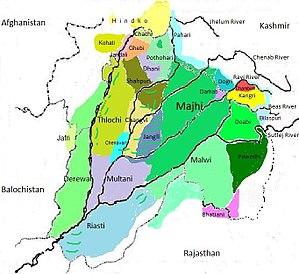
Ḍerāwālī est un terme fourreau pour les dialectes saraiki parlés par les Derawal dans la région de Derajat au centre du Pakistan. Dans le district de Dera Ismail Khan, Derawali est le nom local du dialecte thali, alors que dans le district de Dera Ghazi Khan, il se réfère au dialecte multani. Dans les deux cas, le dialecte en question est aussi appelé hindkī.
Les langues au Pakistan sont diverses et l'objet de nombreuses problématiques. Le Pakistan a pour langues officielles l'ourdou et l'anglais. L'ourdou est une langue véhiculaire comprise par une grande partie la population, mais a seulement 8 % de locuteurs natifs. Son importance trouve son origine dans la création du pays et dans la volonté de trouver une langue neutre vis-à-vis des langues régionales. L'anglais est parlé en langue seconde par environ 5 % de la population, et quelque 100 000 en langue maternelle.